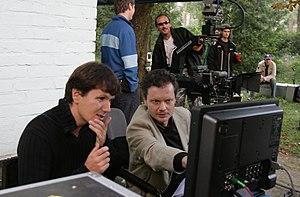
Le tournage est l'étape de réalisation, au cours de laquelle sont enregistrées les différentes prises de vues et prises de sons destinées, après les finitions, montages image et son et mixage, à constituer l'ouvrage désigné par le mot film. Le tournage est « le passage à l'acte cinématographique », le moment où sont tournés les plans